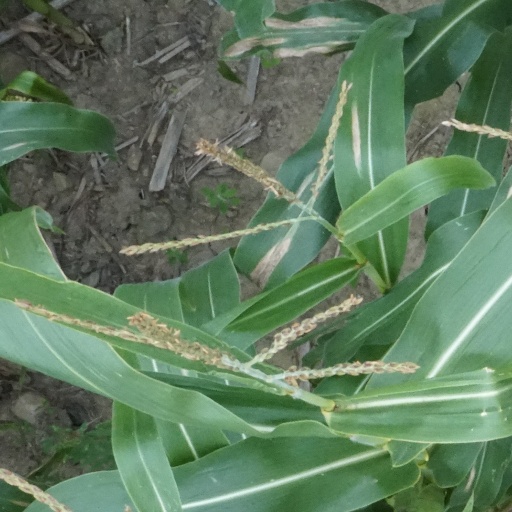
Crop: maize; corn